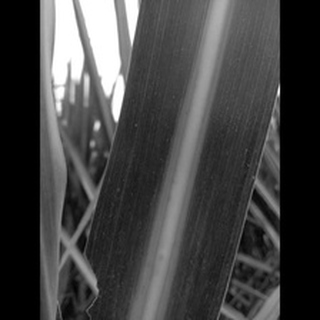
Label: sugarcane_mosaic